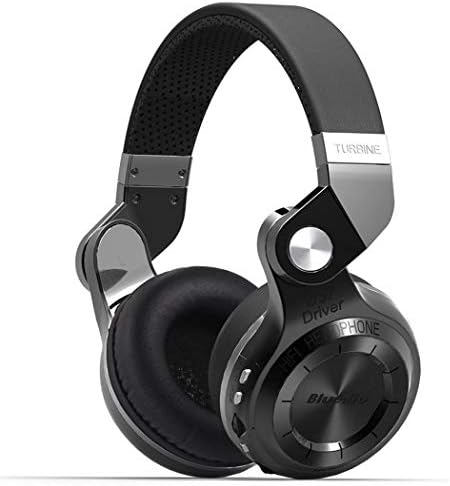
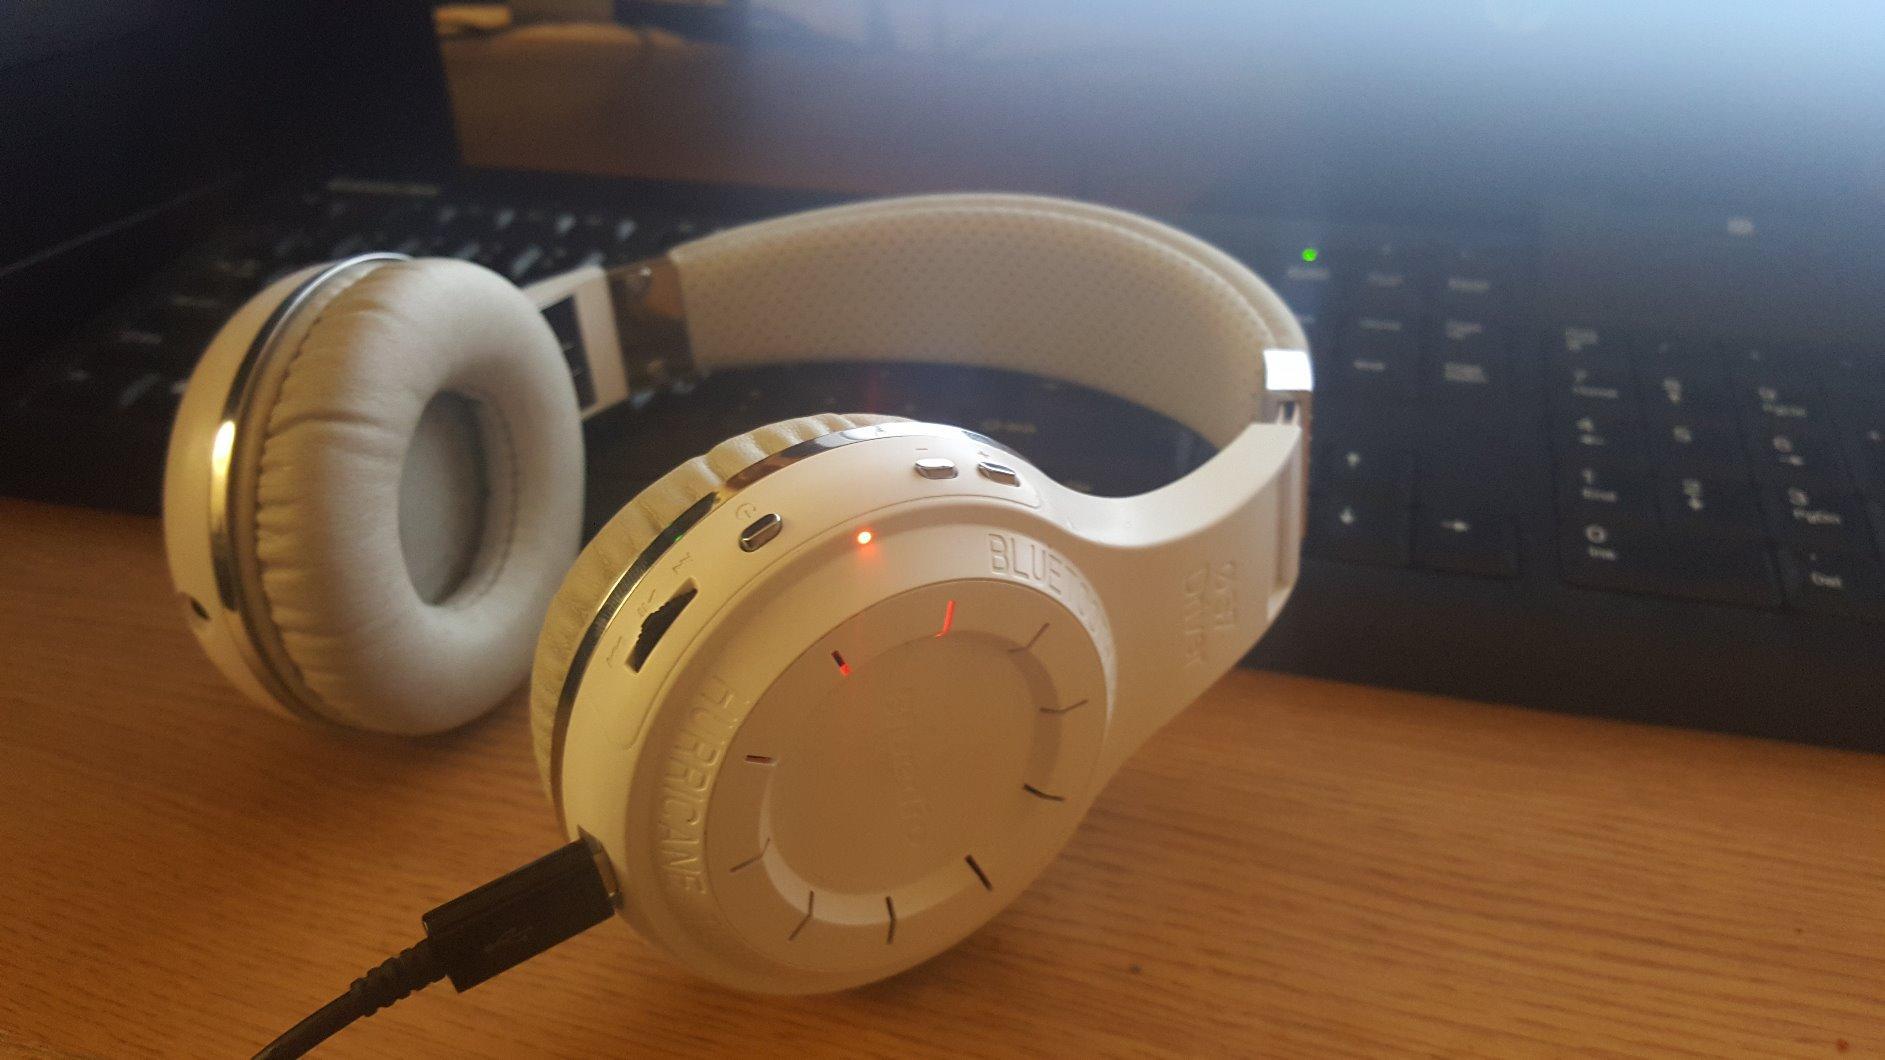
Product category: headphones
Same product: no